Xin dynasty coinage

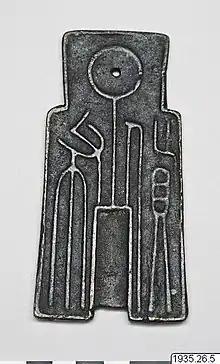
A Chinese spade charm based on a Wang Mang's Xin dynasty era spade coin on display at the Museum of Ethnography, Sweden.

Huo Quan cash coins, like the earlier Ban Liang, San Zhu, and Wu Zhu cash coins reflected the early emergence of Chinese numismatic charms as a number of them contained marks that resemble "stars", "suns", and "moons".